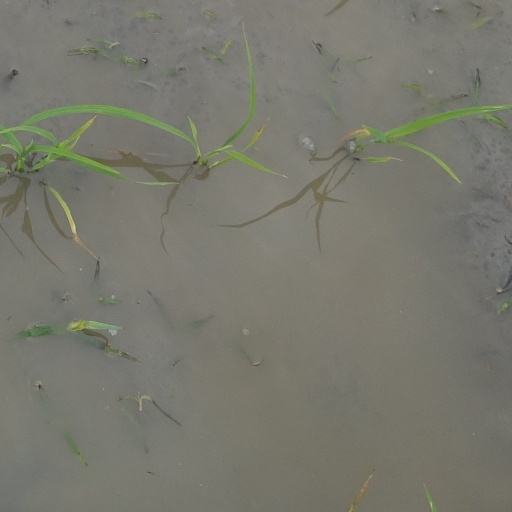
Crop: rice